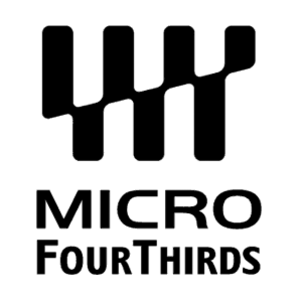
Le système Micro Four Thirds ou Micro quatre tiers est un système photographique créé par Olympus et Panasonic reposant sur des appareils photographiques compacts à objectifs interchangeables, annoncé le 5 août 2008. Les deux concepteurs initiaux sont rejoints en 2014 par Kodak.